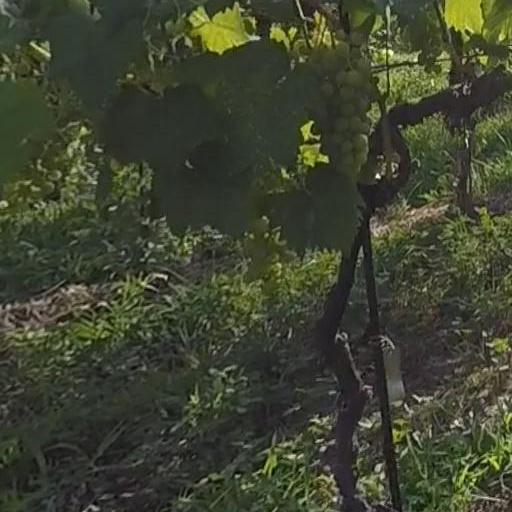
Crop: grape